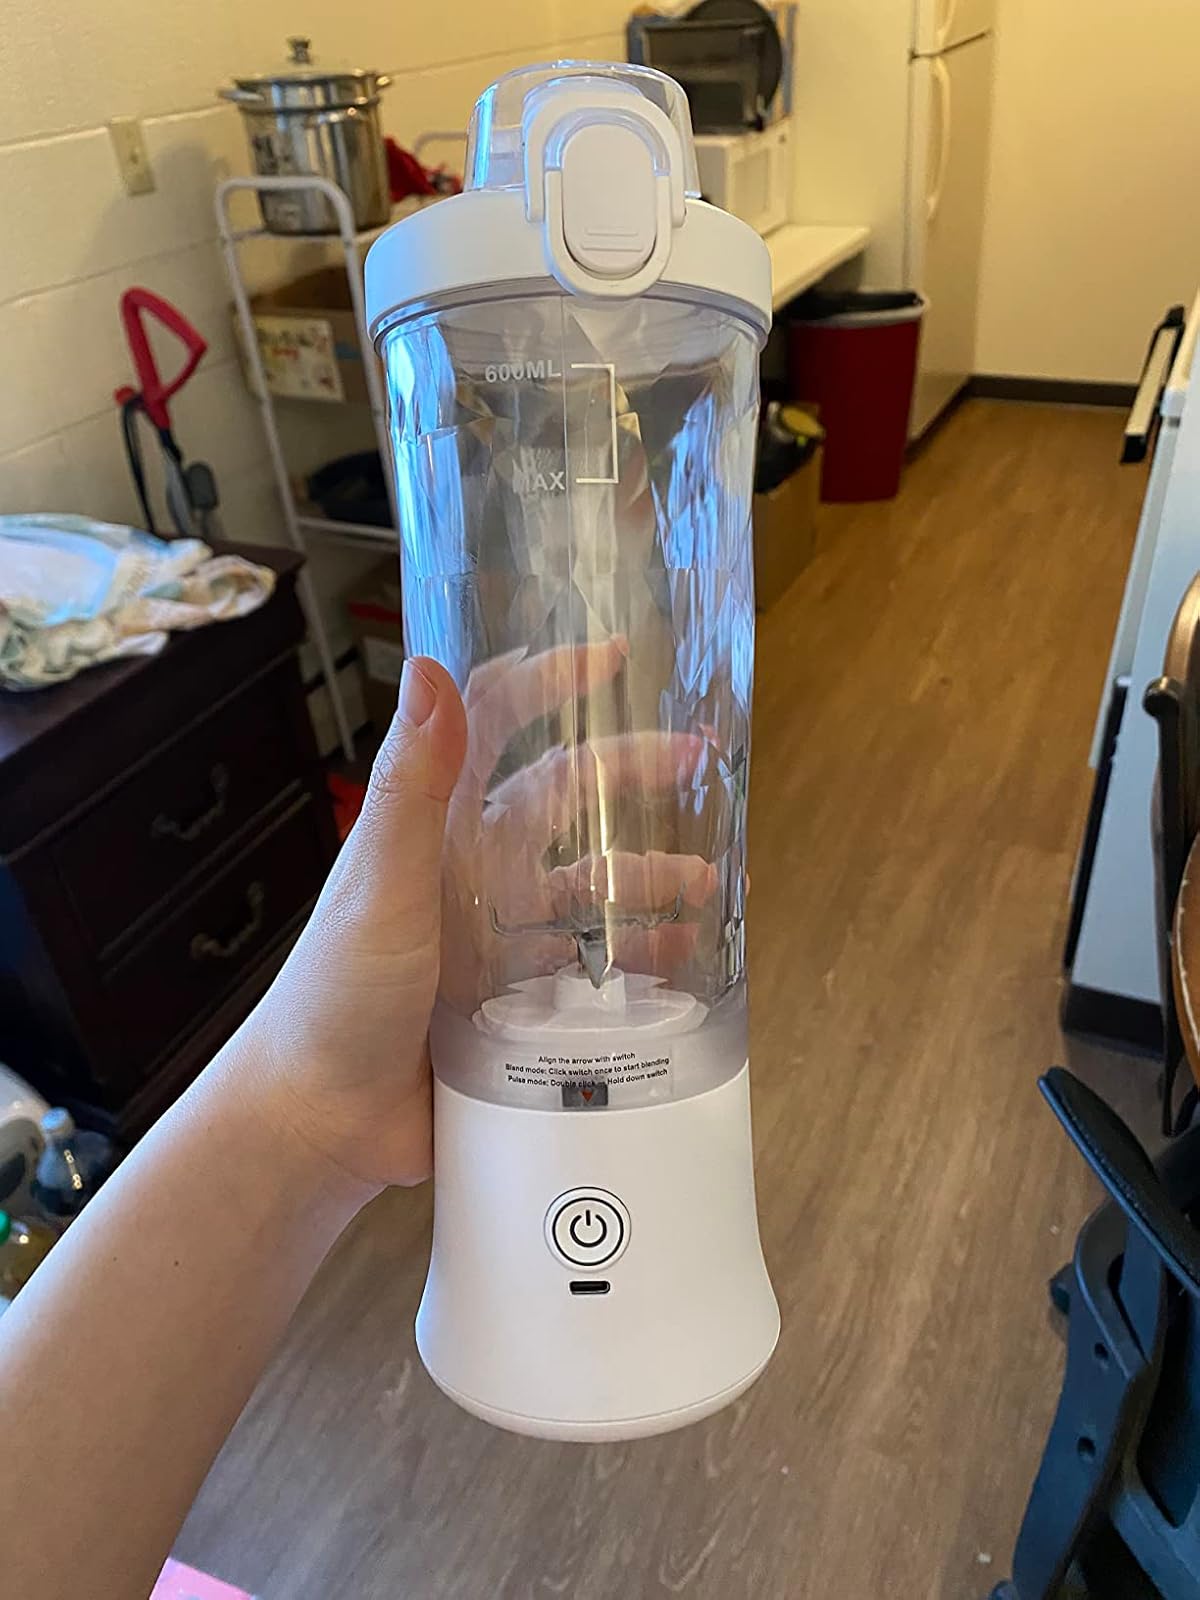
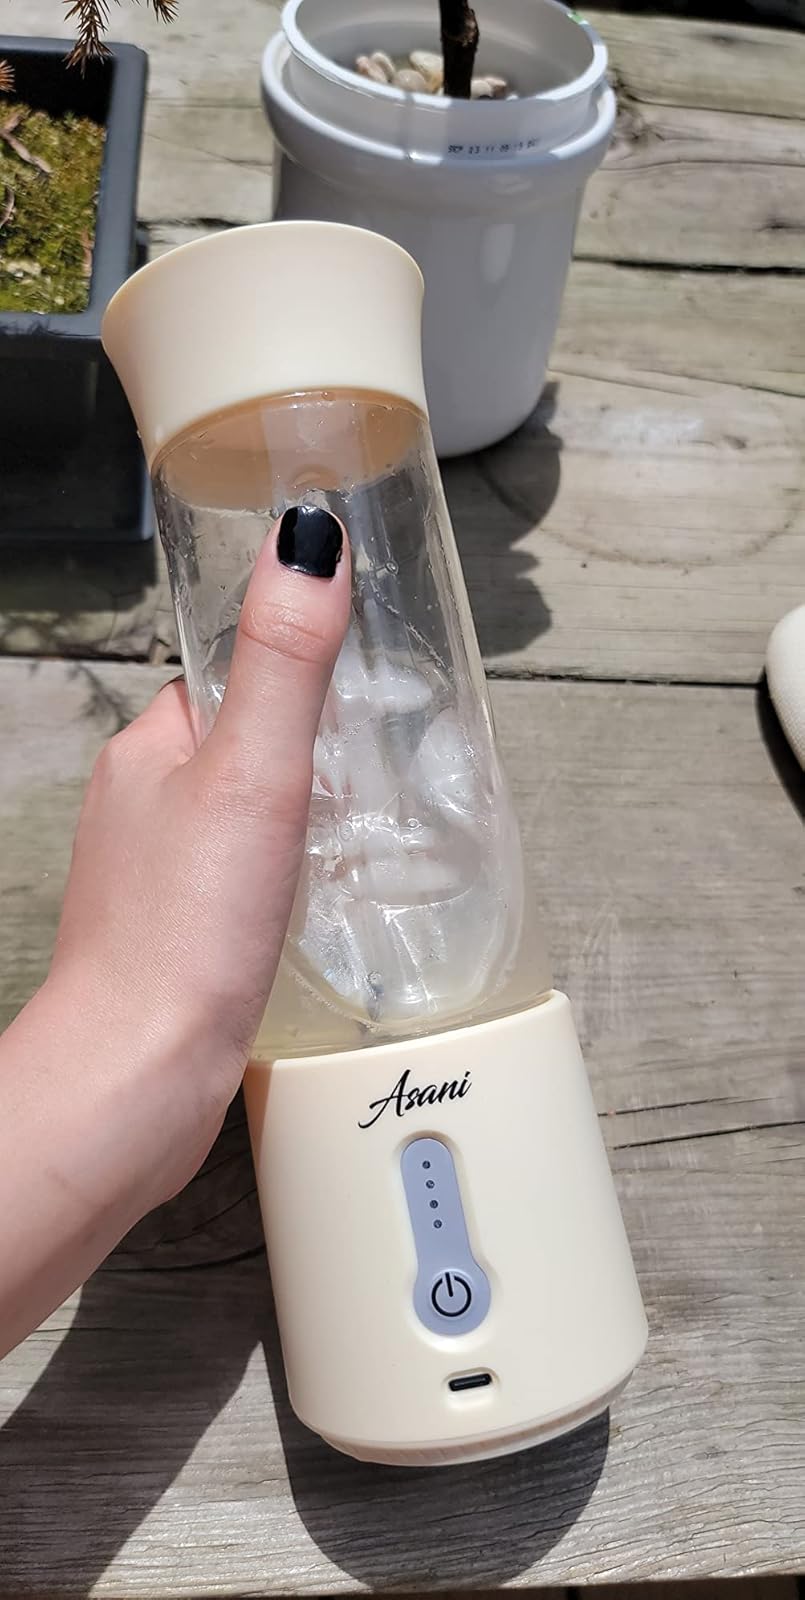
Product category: items_blender
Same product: no